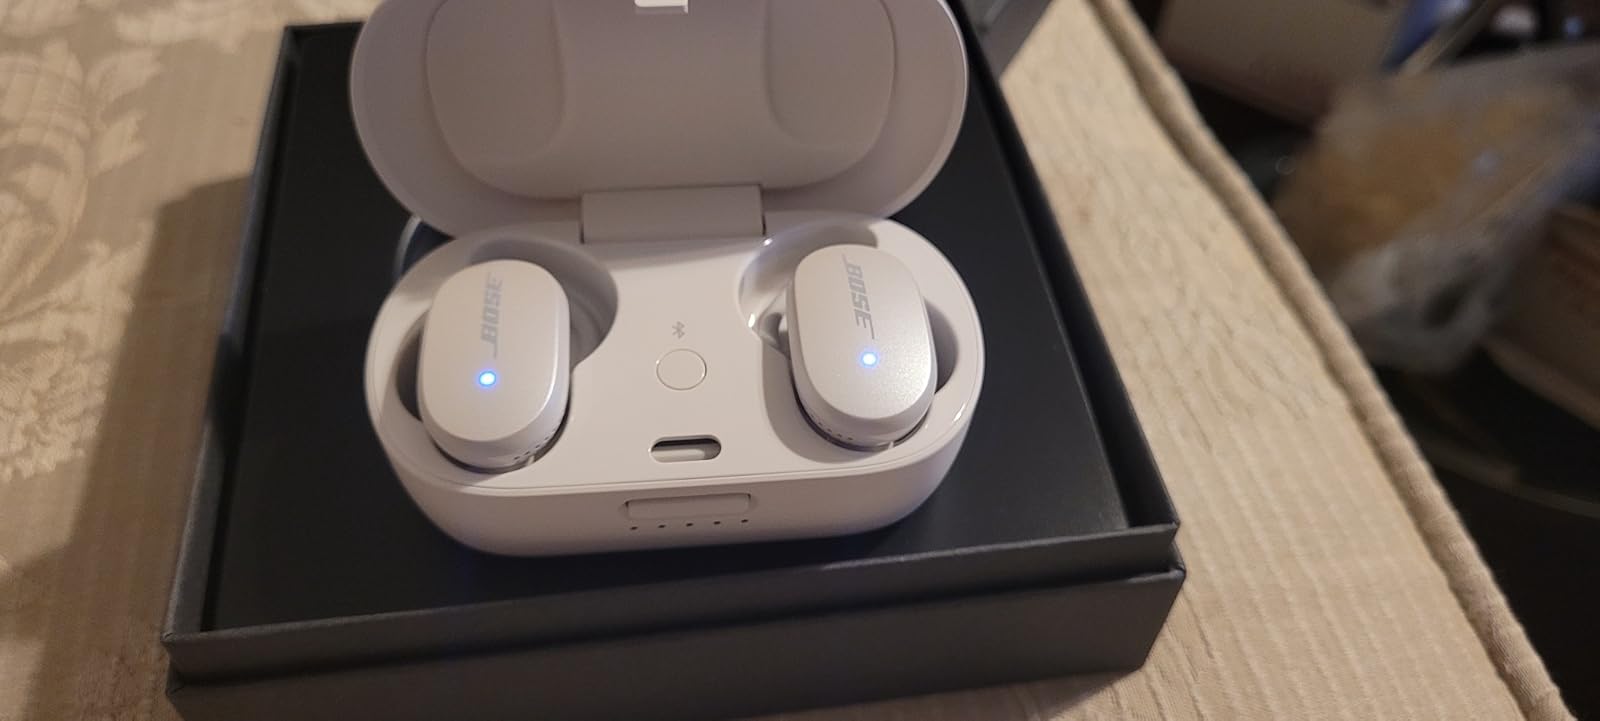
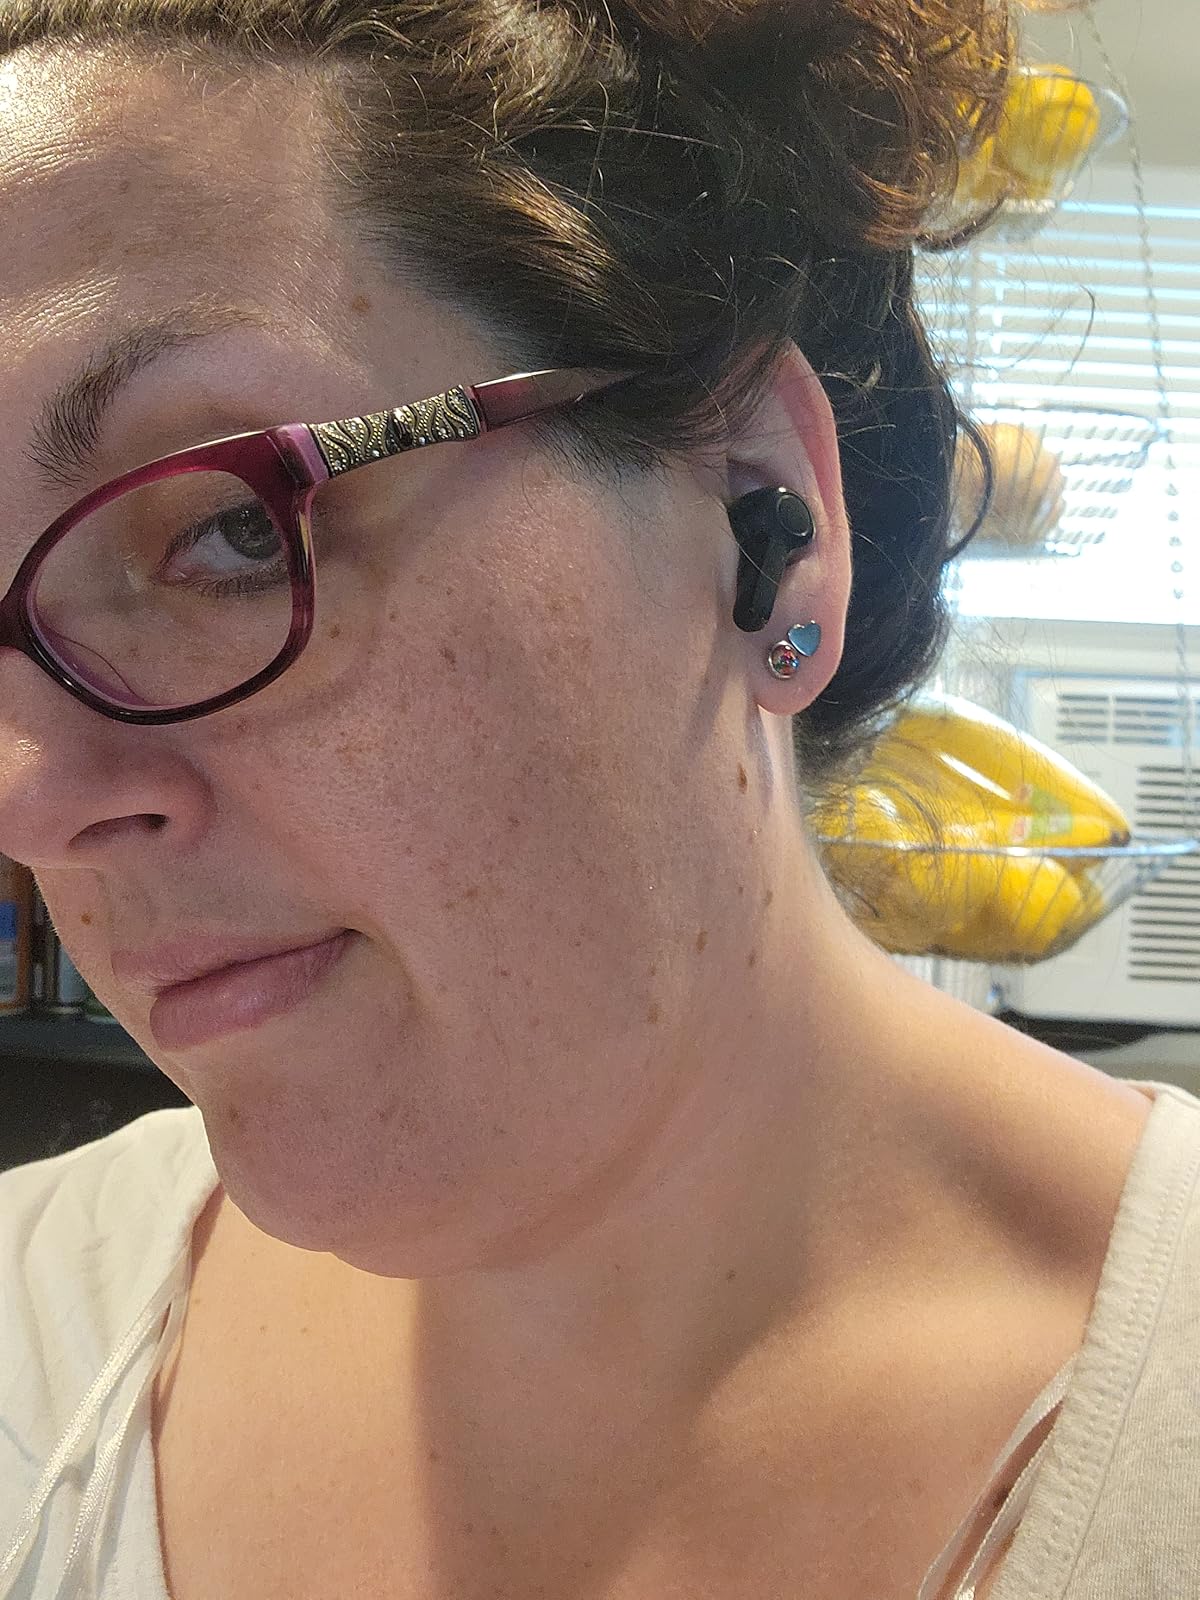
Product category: earbuds
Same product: no